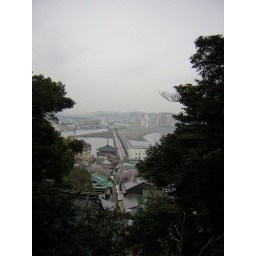
view from Enoshima, looking down the main street we walked to get here and over the bridge